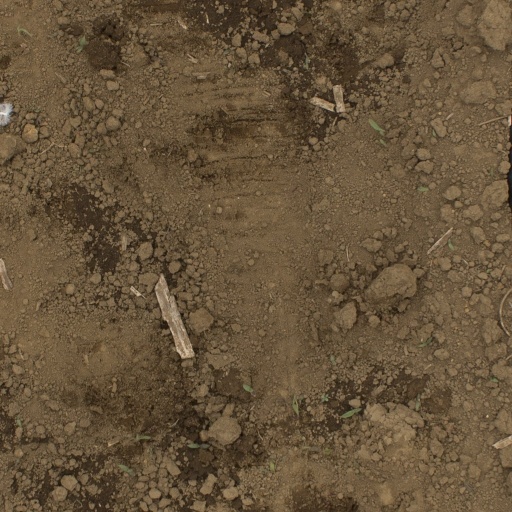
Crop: Jerusalem artichoke